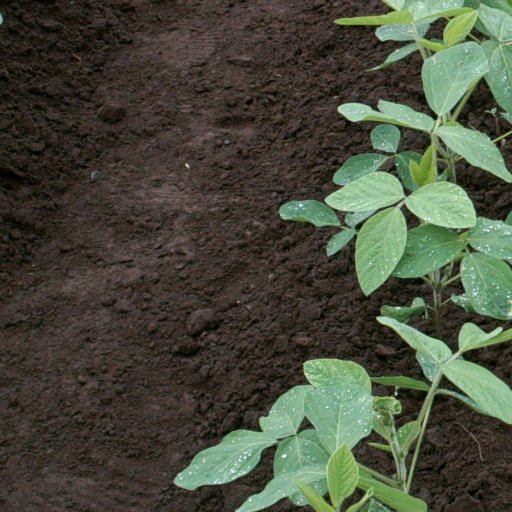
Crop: soybean